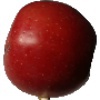
Label: Apple Braeburn 1